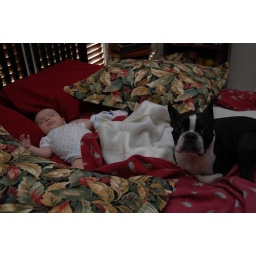
Everybody in this house loves sleeping in on Saturday mornings.